Killers of the Flower Moon (film)

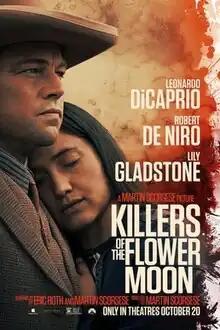
Theatrical release poster

Killers of the Flower Moon is a 2023 American epic anti-Western crime drama film produced and directed by Martin Scorsese, who co-wrote the screenplay with Eric Roth. It is based on the 2017 book of the same name by David Grann. Leonardo DiCaprio, Robert De Niro, and Lily Gladstone lead an ensemble cast, also including Jesse Plemons, Tantoo Cardinal, John Lithgow, and Brendan Fraser. Set in 1920s Oklahoma, it focuses on a series of murders of Osage members and relations in the Osage Nation after oil was discovered on tribal land. The tribal members had retained mineral rights on their reservation, but a corrupt local political boss sought to steal the wealth. It is the sixth feature film collaboration between Scorsese and DiCaprio, the tenth between Scorsese and De Niro, and the first between Scorsese and both actors overall (they previously all collaborated on the 2015 short film "The Audition"), and the eleventh and final between Scorsese and composer Robbie Robertson, who died two months before the film's release. The film is dedicated to Robertson.